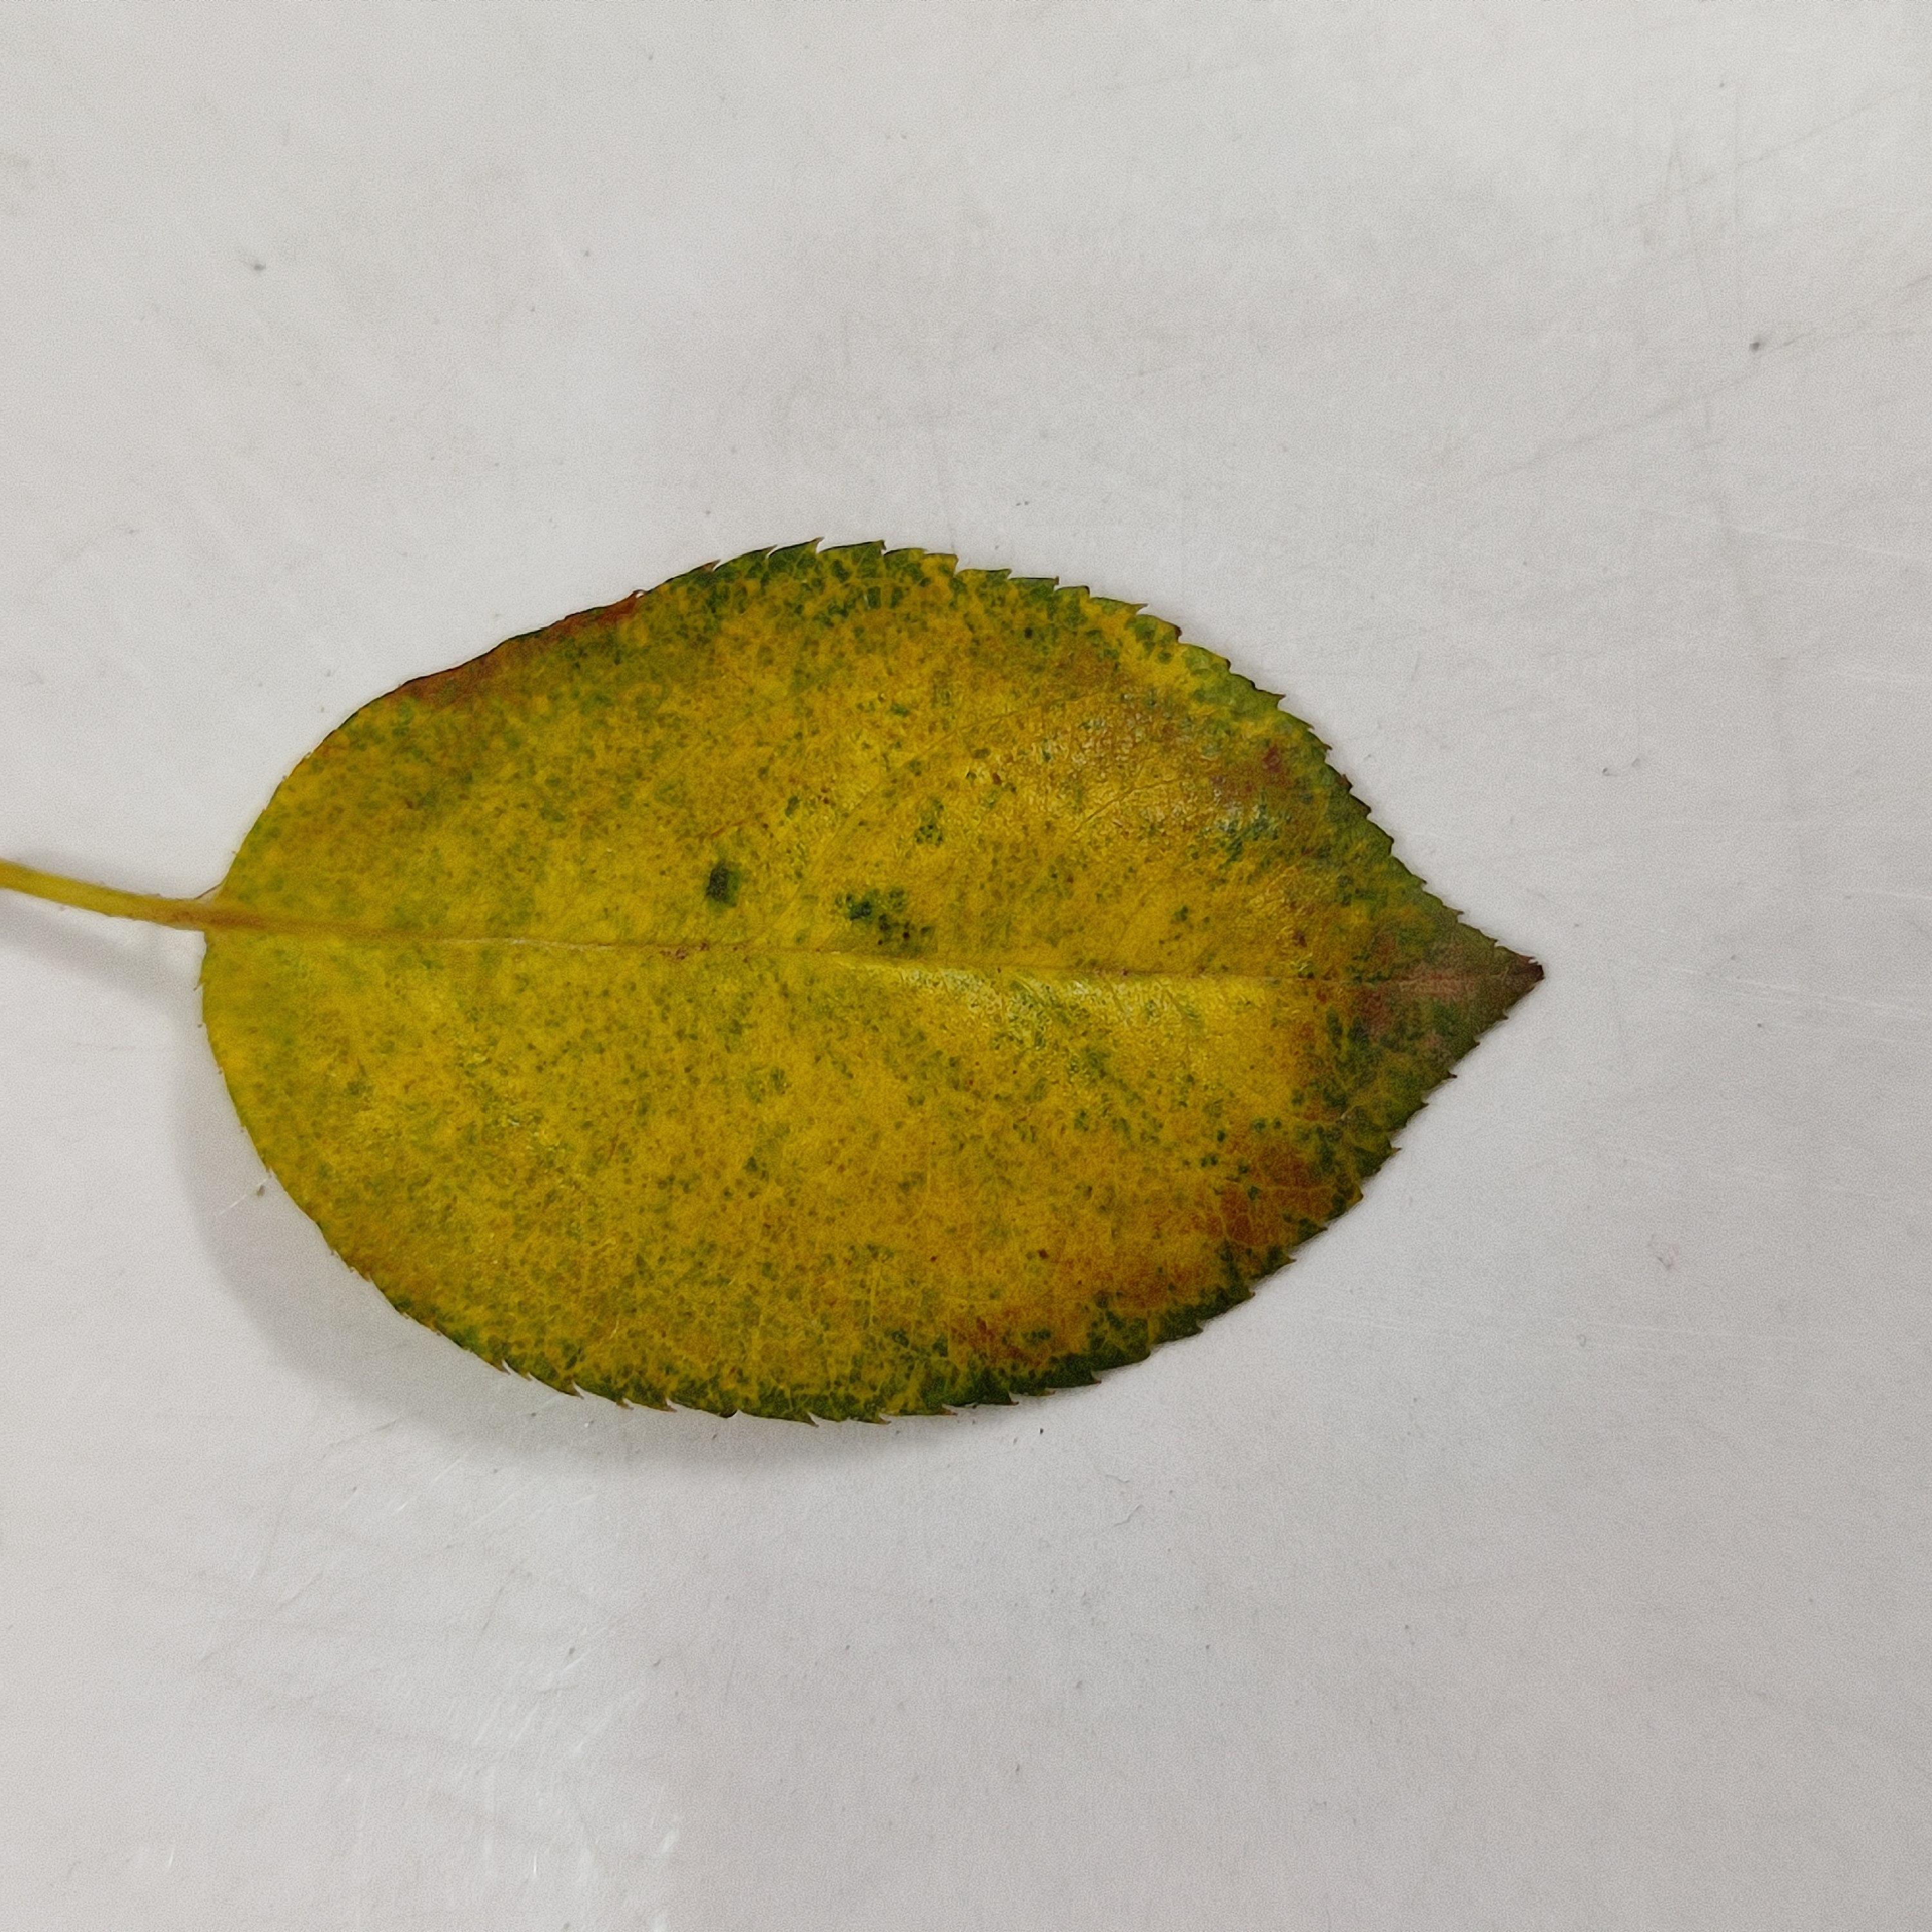
Label: Yellow Mosaic Virus